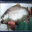
Label: trout